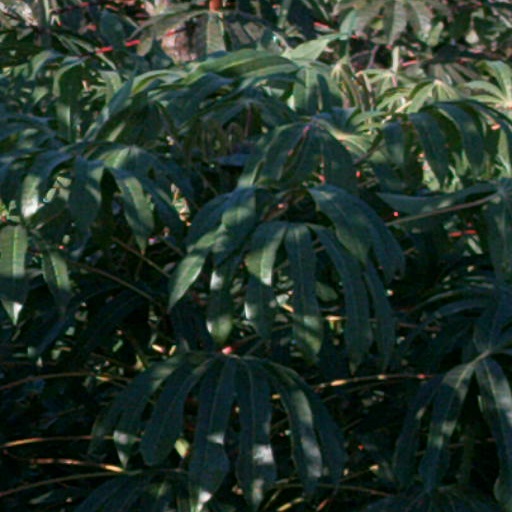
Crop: cassava